Mazomanie, Wisconsin

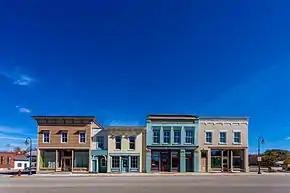
Row of historic buildings along Brodhead Street, Mazomanie.

Mazomanie is a village in Dane County, Wisconsin, United States. The population was 1,768 at the 2020 census. The village is located within the Town of Mazomanie. It is part of the Madison Metropolitan Statistical Area.